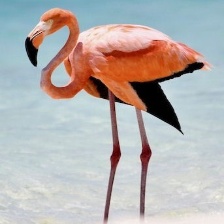
Species: AMERICAN FLAMINGO
Scientific name: PHOENICOPTERUS RUBER